Thomas Fuller

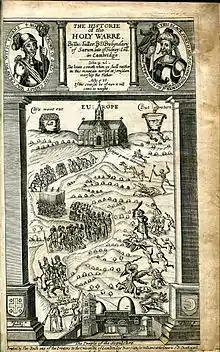
Engraved title page of the third edition of "Historie of the Holy Warre" by Thomas Fuller, 1647

In the summer of 1661 Fuller visited the West in connection with the business of his prebend, which had been restored to him. On Sunday 12 August, while preaching at the Savoy, he was seized with typhus fever, and died at his new lodgings in Covent Garden on 16 August. He was buried in St Dunstan's Church, Cranford, Middlesex (of which he was rector). A mural tablet was afterwards set up on the north side of the chancel, with an epitaph which contains a conceit worthy of his own pen, to the effect that while he was endeavouring (i.e. in the "Worthies") to give immortality to others, he himself attained it.